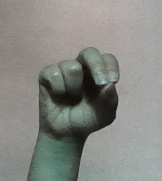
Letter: gaaf